Neo-fascism

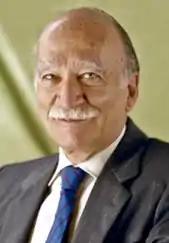
Giorgio Almirante, leader of the Italian Social Movement

Italy was broadly divided into two political blocs following World War II: the Christian Democrats, who remained in power until the 1990s, and the Italian Communist Party (PCI), which was very strong immediately after the war and achieved a large consensus during the 1970s. With the beginning of the Cold War, the American and British governments turned a blind eye to the refusal of Italian authorities to honor requested extraditions of Italian war criminals to Yugoslavia, which they feared would benefit the PCI. With no event such as the Nuremberg trials taking place for Italian war crimes, the collective memory of the crimes committed by Italian fascists was excluded from public media, from textbooks in Italian schools, and even from the academic discourse on the Western side of the Iron Curtain throughout the Cold War. The PCI was expelled from power in May 1947, a month before the Paris Conference on the Marshall Plan, along with the French Communist Party (PCF).